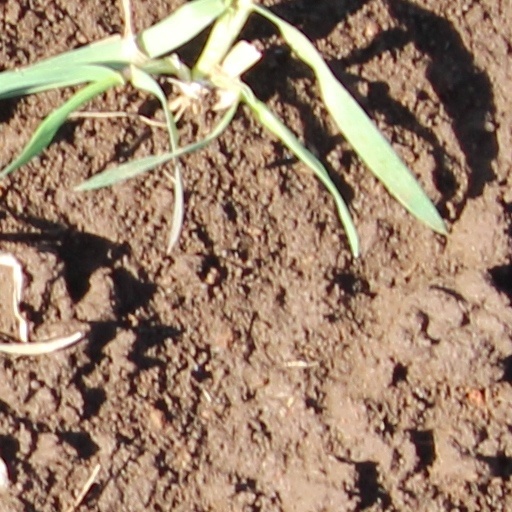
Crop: wheat